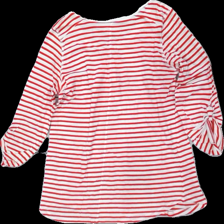
View: back
Type: Top
Category: Ladies
Brand: Kappahl
Brand text on label: basics
Colors: Red, White
Material: 100% cott
Pattern: Striped
Cut: Regular
Size: 44
Season: All
Stains: Minor
Price range: <50
Recommended usage: Export